Shiva temples of Tamil Nadu

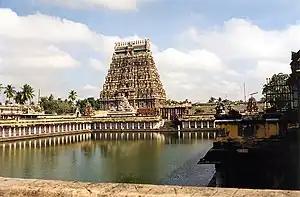
Large, ornate temple with a pool of water in front

Shiva temples are Hindu temples with shrines of Shiva, one of Hinduism's principal deities. It is estimated that there are over 260 Shiva temples in the Indian state of Tamil Nadu.